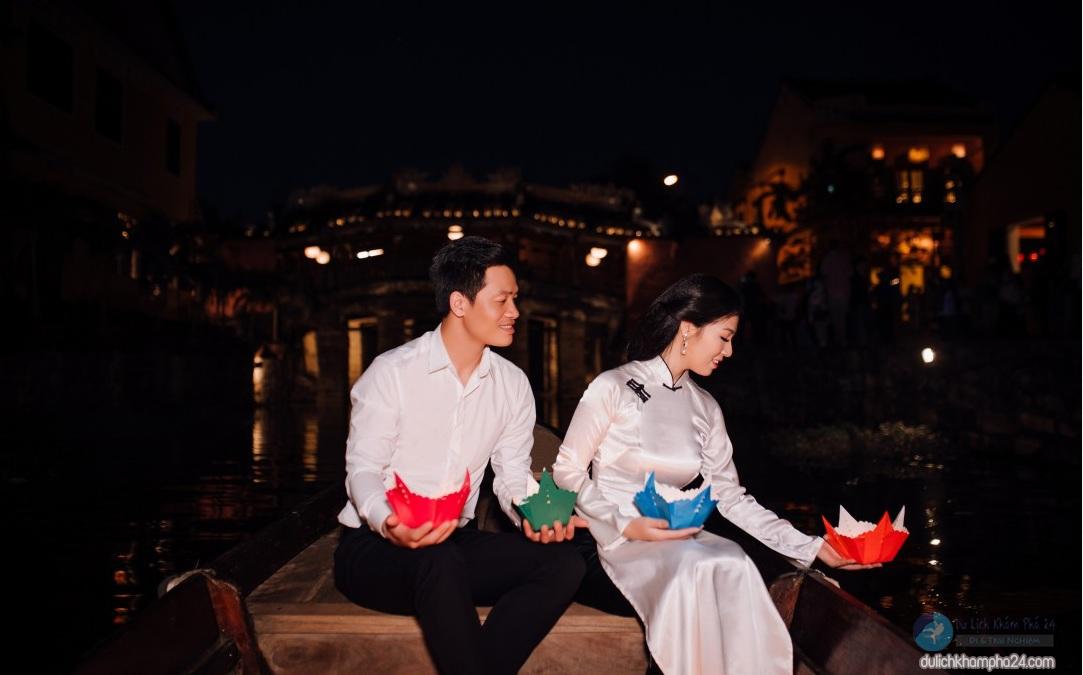
ở trên chiếc thuyền có một chàng trai đang cười mỉm